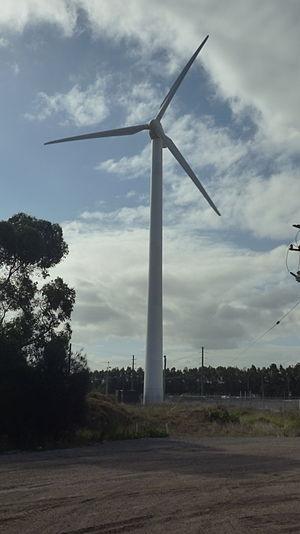
Kooragang est la plus grande et la plus au nord des banlieues de la ville de Newcastle, dans la Hunter Region en Nouvelle-Galles du Sud, en Australie. Dominée par l'île Kooragang, la partie est de la banlieue est principalement industrielle, tandis que la partie ouest est constituée de réserves naturelles. Couvrant une aire de 35,4 km², elle a une toute petite populations. Au recensement de 2011, la population of Kooragang et des zones industrielles avoisinantes n'était que de 18 personnes.